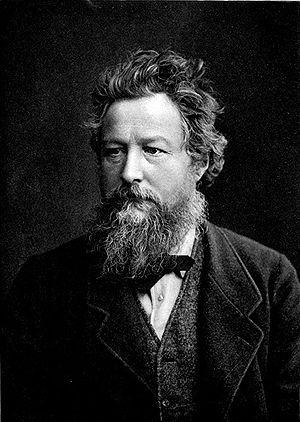
Annie Besant, est une conférencière, féministe, libre-penseuse, socialiste et théosophe britannique, qui prit part à la lutte ouvrière avant de diriger la Société théosophique puis de lutter pour l'indépendance de l'Inde.
Le néologisme technocritique définit un courant de pensée axé sur la critique du concept du « progrès technique », considéré comme une idéologie qui serait née au XVIIIᵉ siècle durant la Révolution industrielle et qui, depuis la Seconde Guerre mondiale, s'ancre dans les consciences, principalement sous les effets de l'automation et de l'informatisation.
Jenny Julia Eleanor Marx, parfois Aveling ou Marx-Aveling, surnommée « Tussy », est une écrivaine et militante socialiste britannique, née à Londres le 16 janvier 1855 et morte dans cette même ville le 31 mars 1898.
Emery Walker, né le 2 avril 1851 à Paddington, au centre de Londres, mort le 22 juillet 1933, est un graveur, créateur de caractères et imprimeur anglais et un des principaux animateurs du mouvement Arts and Crafts.
Edward Palmer Thompson est un historien britannique, spécialiste de l’histoire sociale et culturelle du Royaume-Uni et particulièrement du monde ouvrier. Socialiste d'inspiration marxiste, militant pacifiste et « intellectuel engagé », il est un des principaux historiens britanniques de la seconde moitié du XXᵉ siècle, « une figure atypique d'intellectuel britannique, alliant l'érudition au militantisme ».
Edward Bibbens Aveling est un biologiste, évolutionniste, athée et socialiste britannique.
L'anarchisme au Royaume-Uni apparaît au travers de l'action de ses précurseurs dans le contexte de la dissidence religieuse protestante radicale.